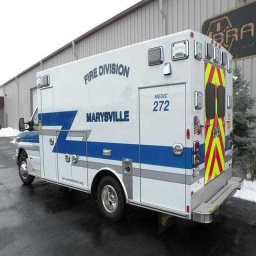
Label: ambulance